Chapters of 2 Maccabees

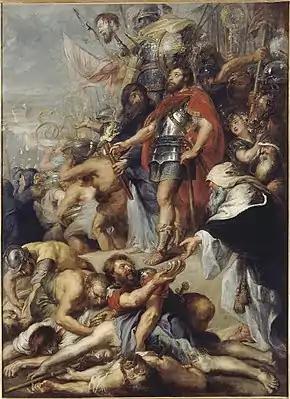
A mid-1630s work by Peter Paul Rubens. After a campaign in Idumea, some Jews fell against Gorgias's forces; these Jews died because they had idols on them. Judas makes a sin offering in recompense. This offering would become cited in the 1400s and 1500s as a defense of Catholic doctrine on purgatory and indulgences.

Chapter 11 describes an expedition to Judea led by the regent Lysias, the guardian of young king Antiochus V. Lysias leads an army of 80,000 men, all of his cavalry, and 80 war elephants to restore Seleucid control of Jerusalem. Judas and the Jews pray to God for deliverance and for him to send an angel to defend Israel. A mysterious horseman in white garments and golden weapons appears near Jerusalem to aid Judas's army. The Battle of Beth-Zur results; the Maccabees and their heavenly ally win a resounding victory, killing 11,000 soldiers and 1,600 cavalrymen. Lysias and his expedition are forced to shamefully retreat. Lysias, not being a fool, realizes that the Hebrews are invincible, and negotiates to end hostilities. Several documents are then provided of negotiations conducted by the Jews in this period after Lysias's defeat. They show promises to end Antiochus IV's decrees forbidding traditional Jewish practices and the offer of a conditional amnesty. The final document is of negotiations with the Roman Republic for a possible alliance.